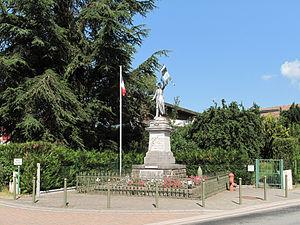
Chaux, , monument aux morts